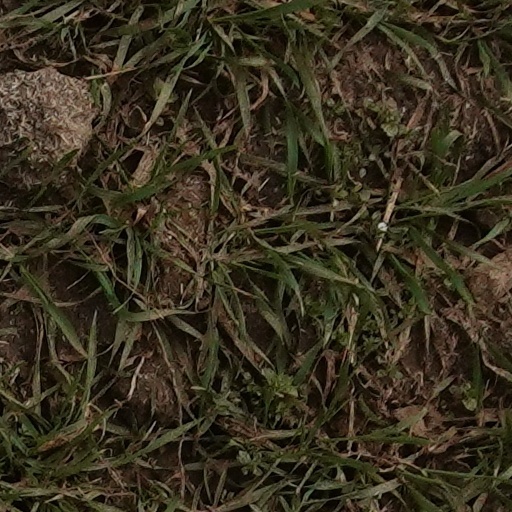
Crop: wheat